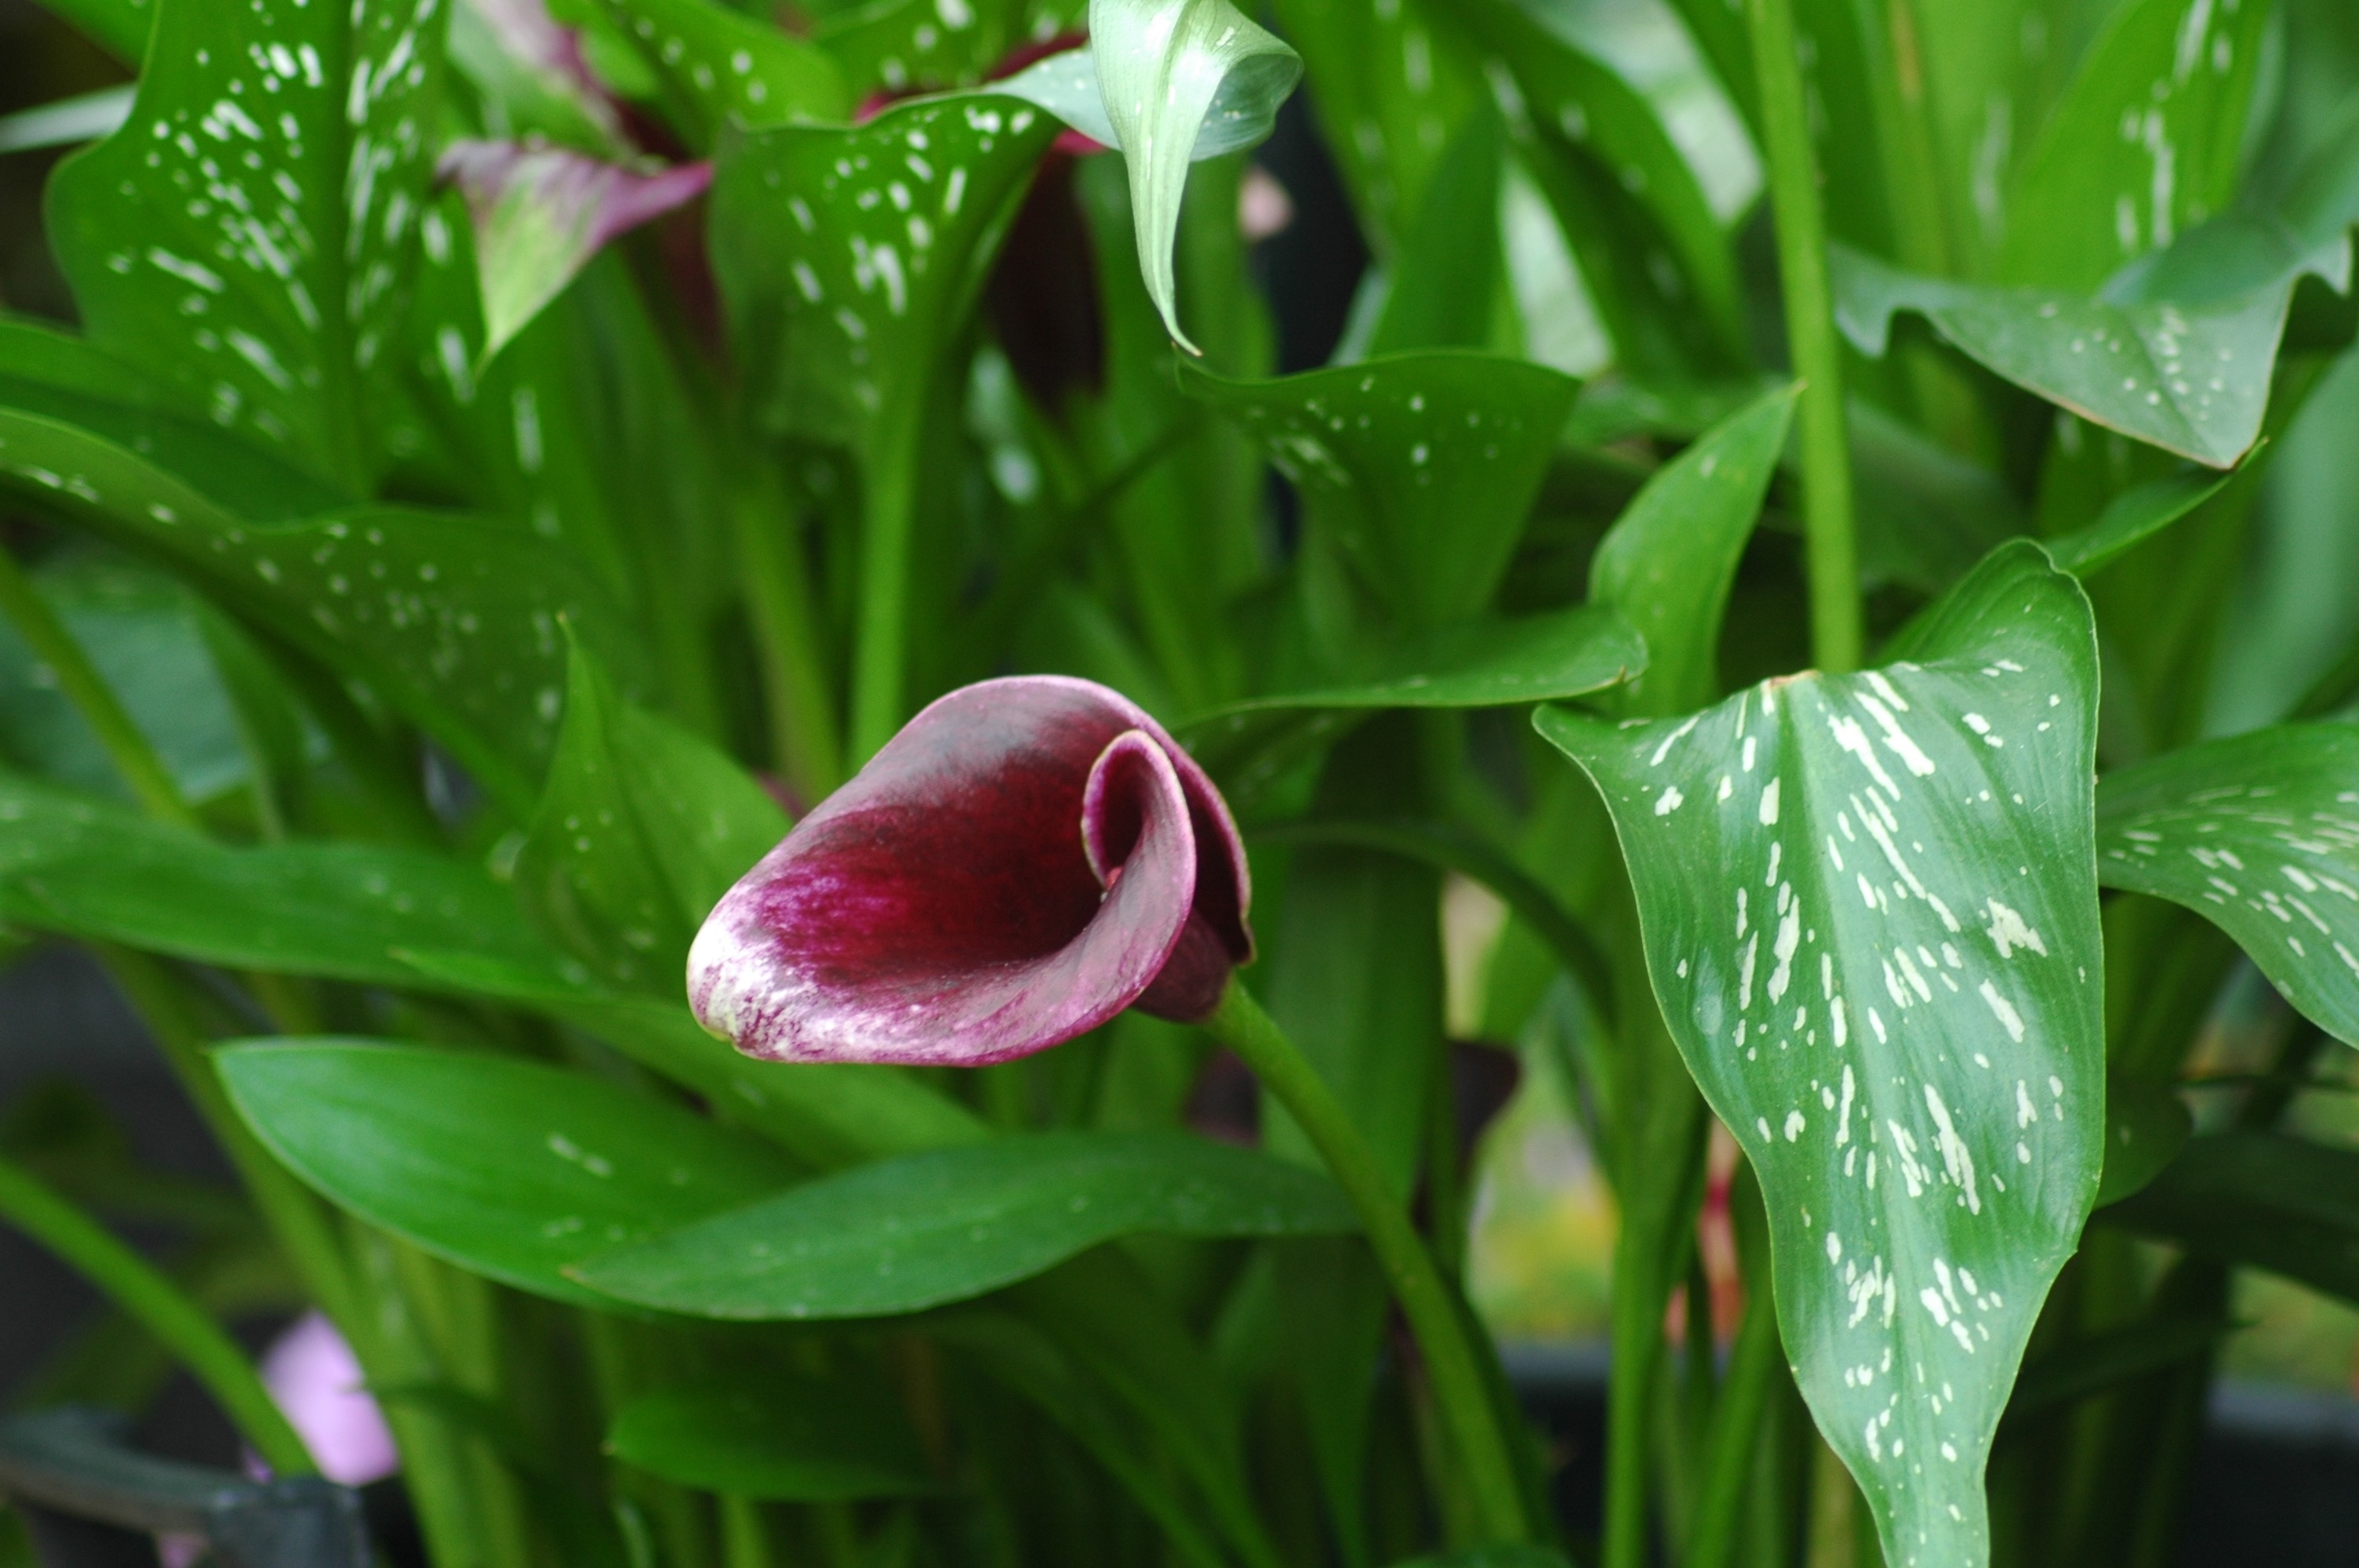
nature, blossom, plant, leaf, flower, petal, bloom, green, botany, colorful, garden, flora, flowers, decorative, calla, arum, cypripedium, macro photography, blossomed, flowering plant, plant stem, land plant